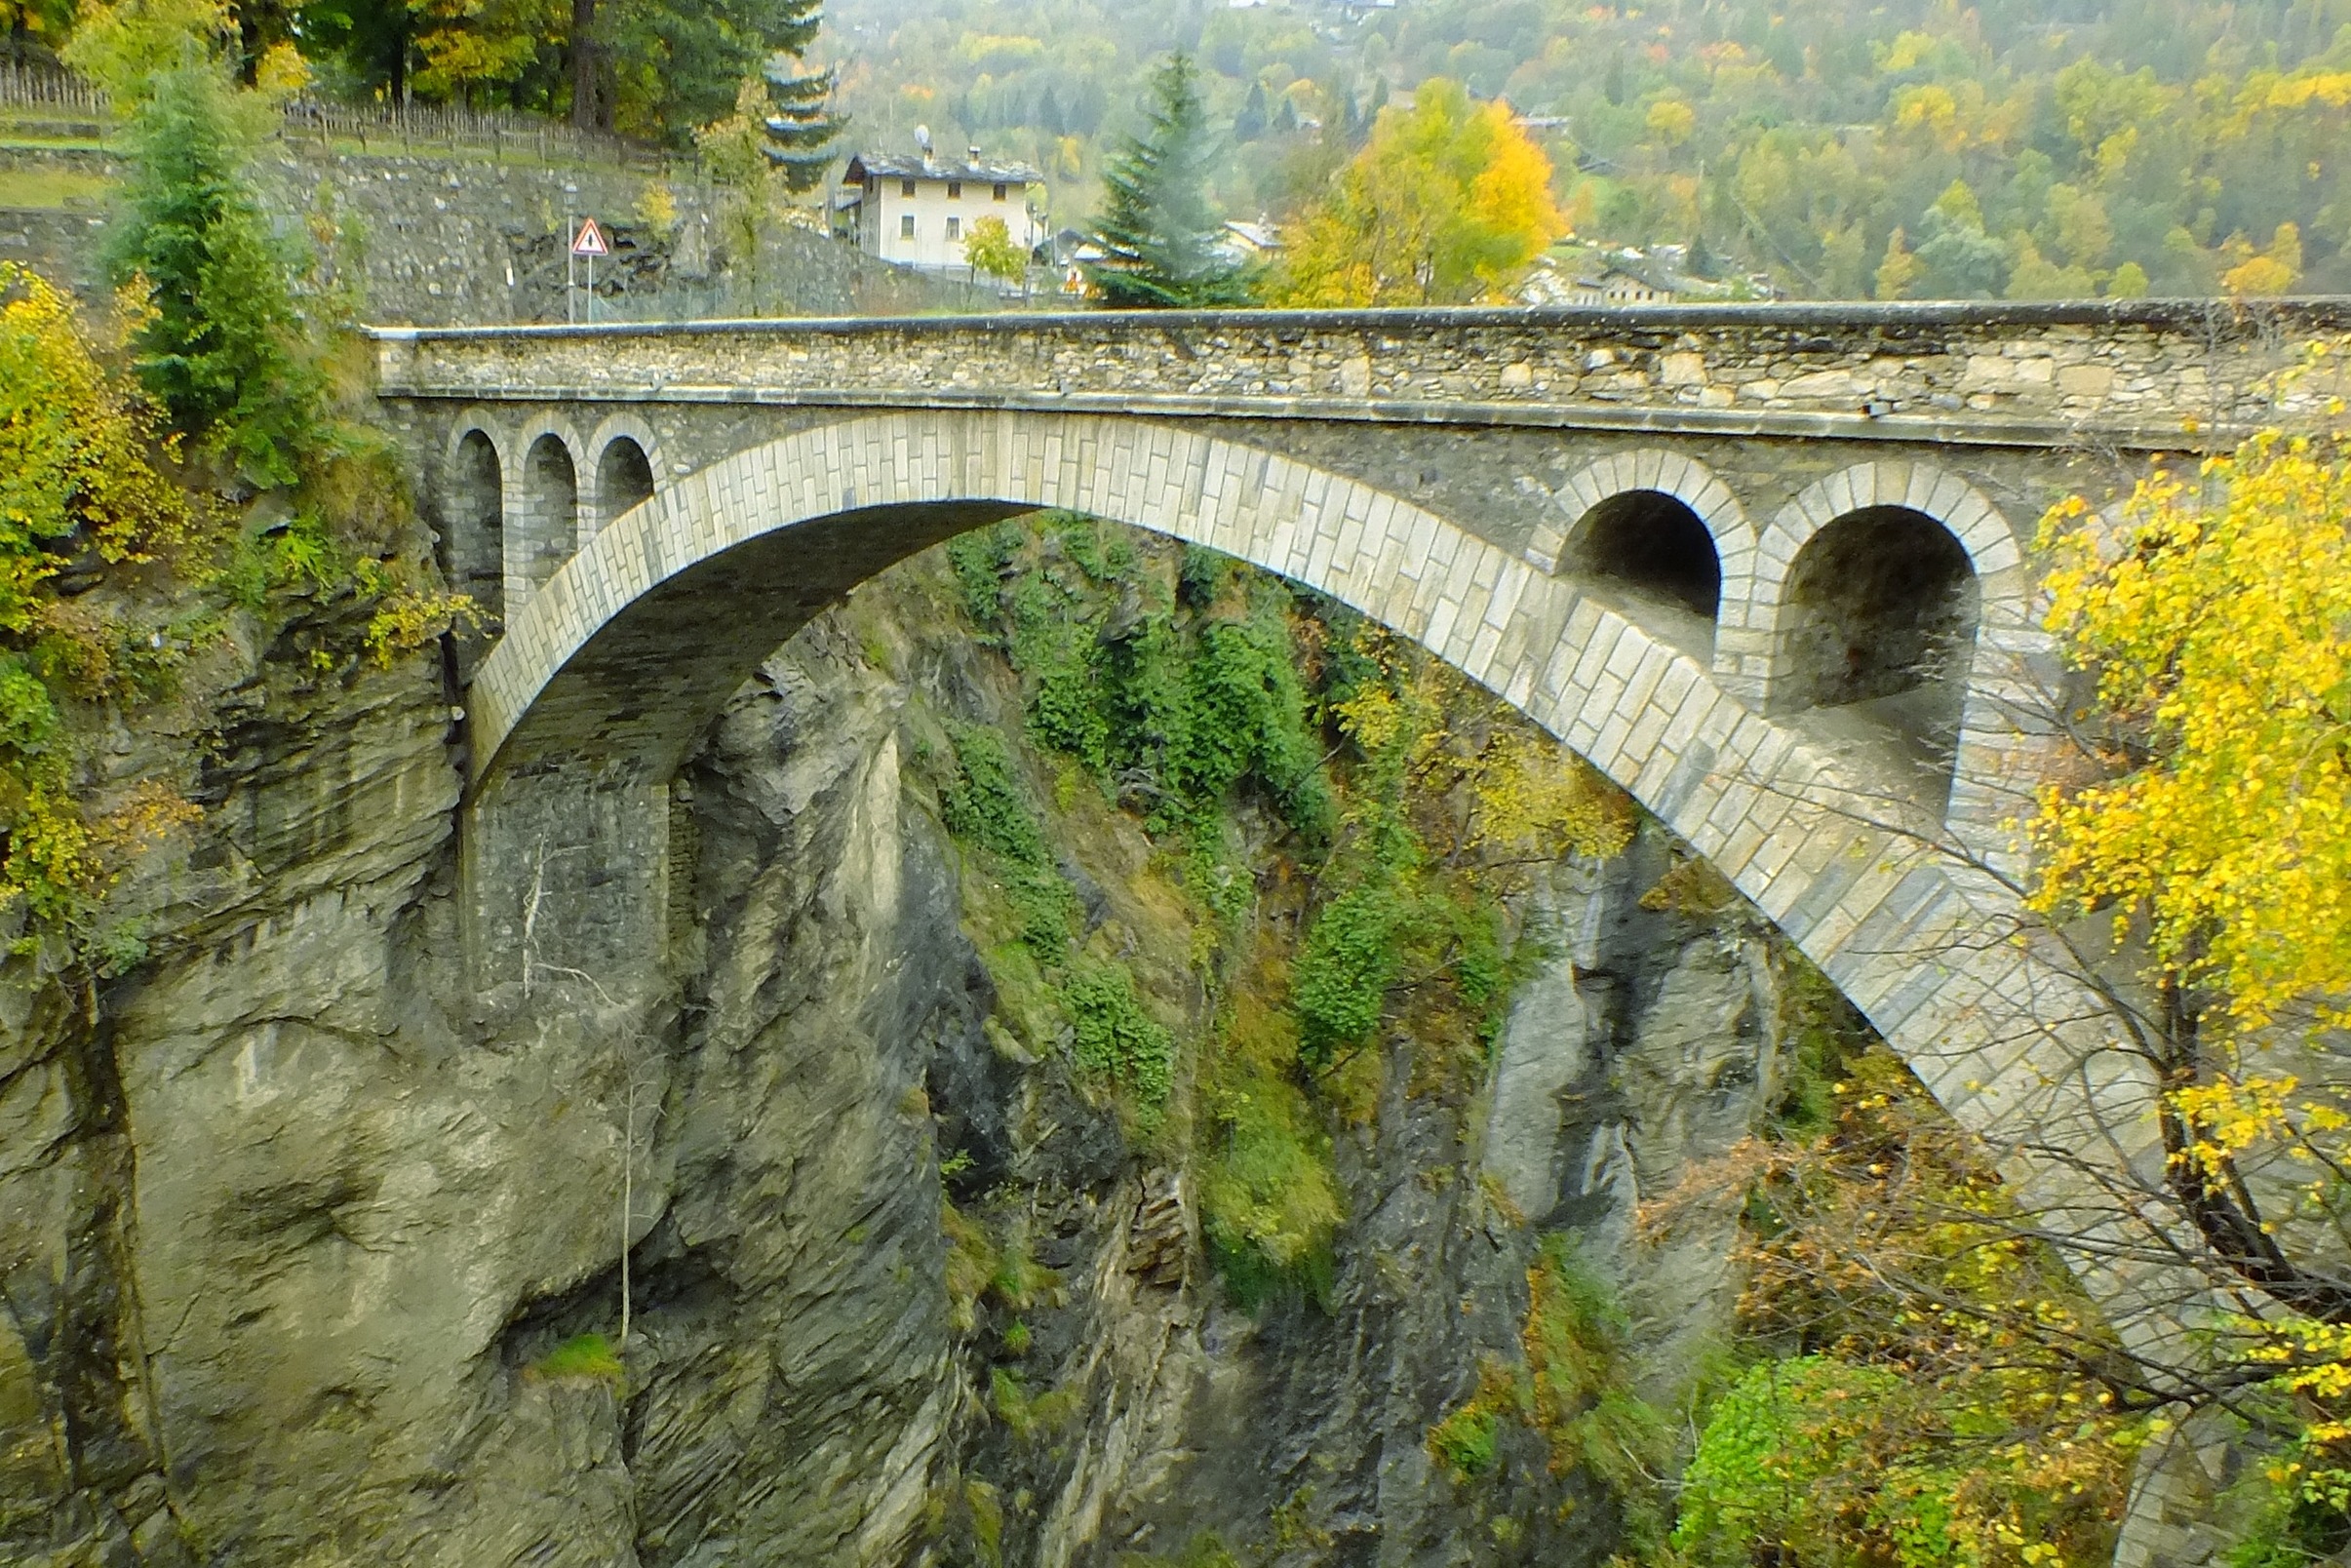
bridge, transport, arch, autumn, waterway, infrastructure, viaduct, october, bergdorf, aqueduct, arch bridge, devil's bridge, nonbuilding structure, italian municipality, ponte di introd, aosta valley